Specimens of Tyrannosaurus

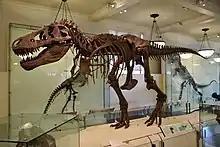
"Tyrannosaurus" specimen AMNH 5027 at the American Museum of Natural History

With a length of 12.1-12.2 meters, AMNH 5027 was discovered and excavated in 1908 by Barnum Brown in Montana, and described by Osborn in 1912 and 1916. At the time of discovery, a complete cervical (neck vertebrae) series for "Tyrannosaurus" was not previously known, so it was this specimen that brought the short, stocky tyrannosaur neck to light. Compared to later specimens (BMNH R7994 and FMNH PR2081, for instance) the cervical series of AMNH 5027 is much more gracile, so with later discoveries the distinction between tyrannosaurid necks and the necks of carnosaurs became more obvious. This specimen also provided the first complete skull of "Tyrannosaurus rex". In total, Brown found five partial "Tyrannosaurus" skeletons. The skeleton of this specimen was used as the iconic symbol for the Jurassic Park film series.